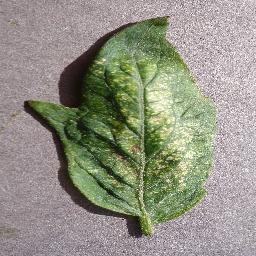
Label: Tomato___Spider_mites Two-spotted_spider_mite